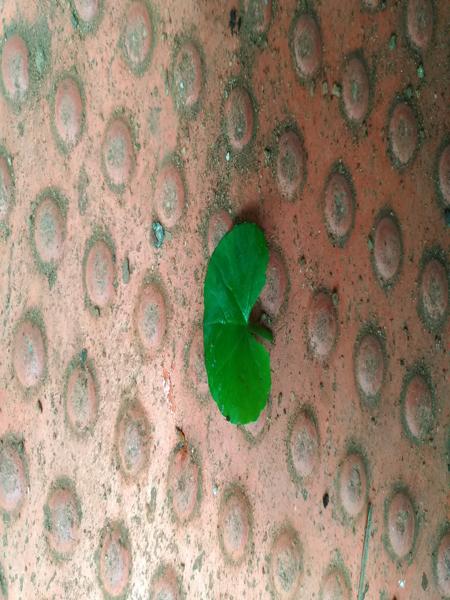
Plant: Bhrami